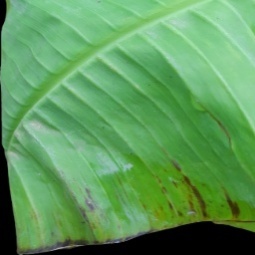
Label: Potassium